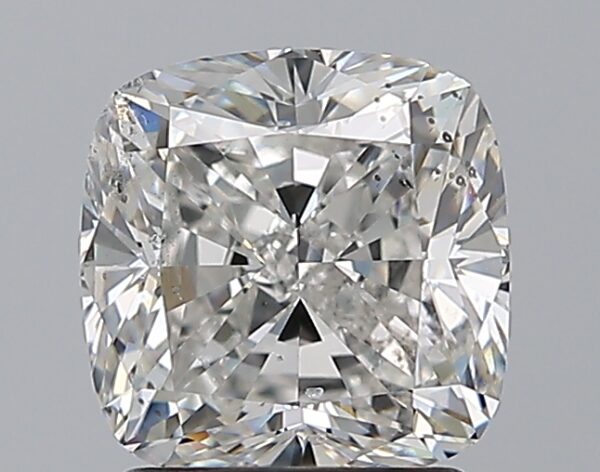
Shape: cushion
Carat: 2
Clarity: SI2
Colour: F
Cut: VG
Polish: EX
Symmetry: EX
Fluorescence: N
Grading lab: GIA
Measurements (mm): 7 x 6.93 x 4.87